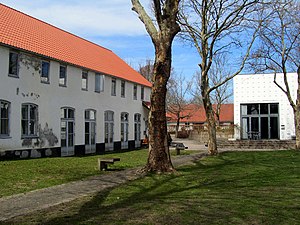
Brandbjerg Højskole
Herregården Brandbjerg
Brandbjerg Højskole
Brandbjerg Højskole er en almen grundtvigiansk folkehøjskole mellem Jelling og Vejle. Højskolen blev grundlagt i 1964 i den gamle herregård Brandbjerg, hvis historie kan føres tilbage til det 16. århundrede. I dag ledes højskolen af Simon Lægsgaard, der tiltrådte som forstander i december 2008. Han var tidligere konstitueret forstander.